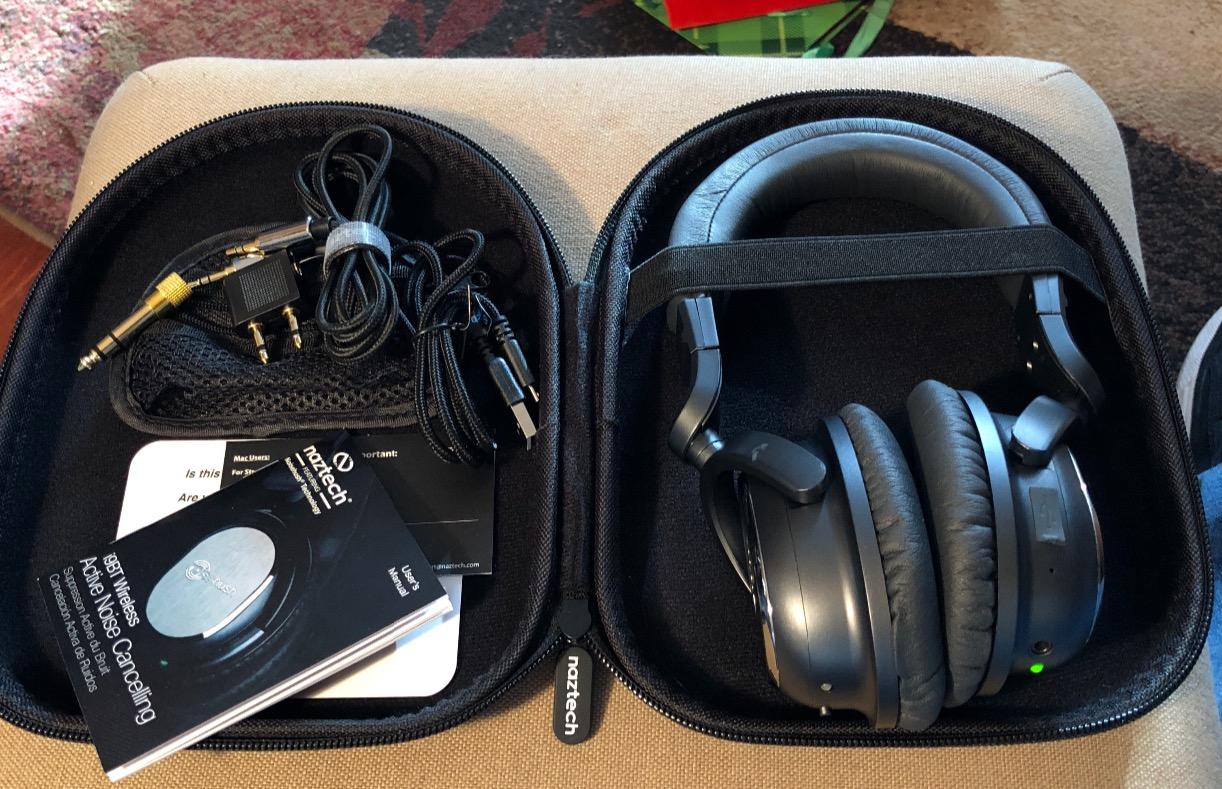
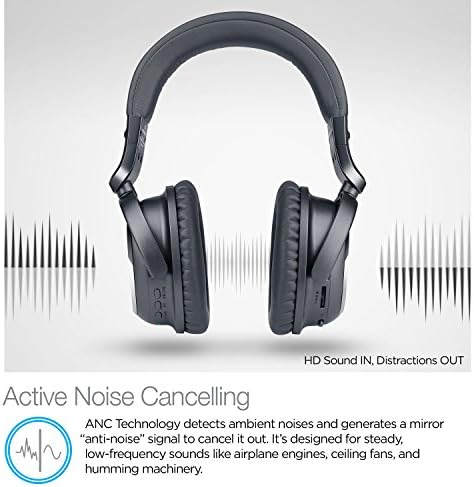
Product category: headphones
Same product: yes